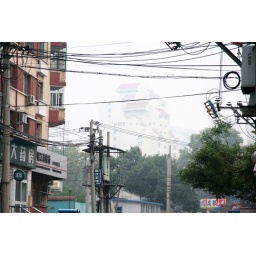
castle in the clouds